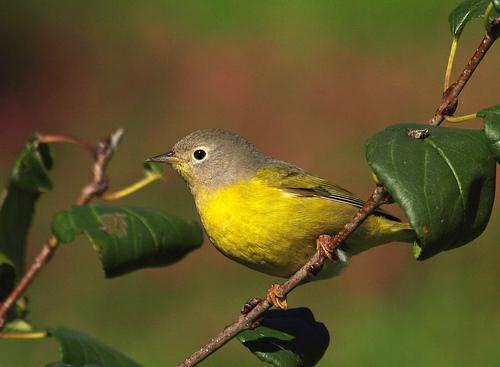
A photo of a nashville warbler